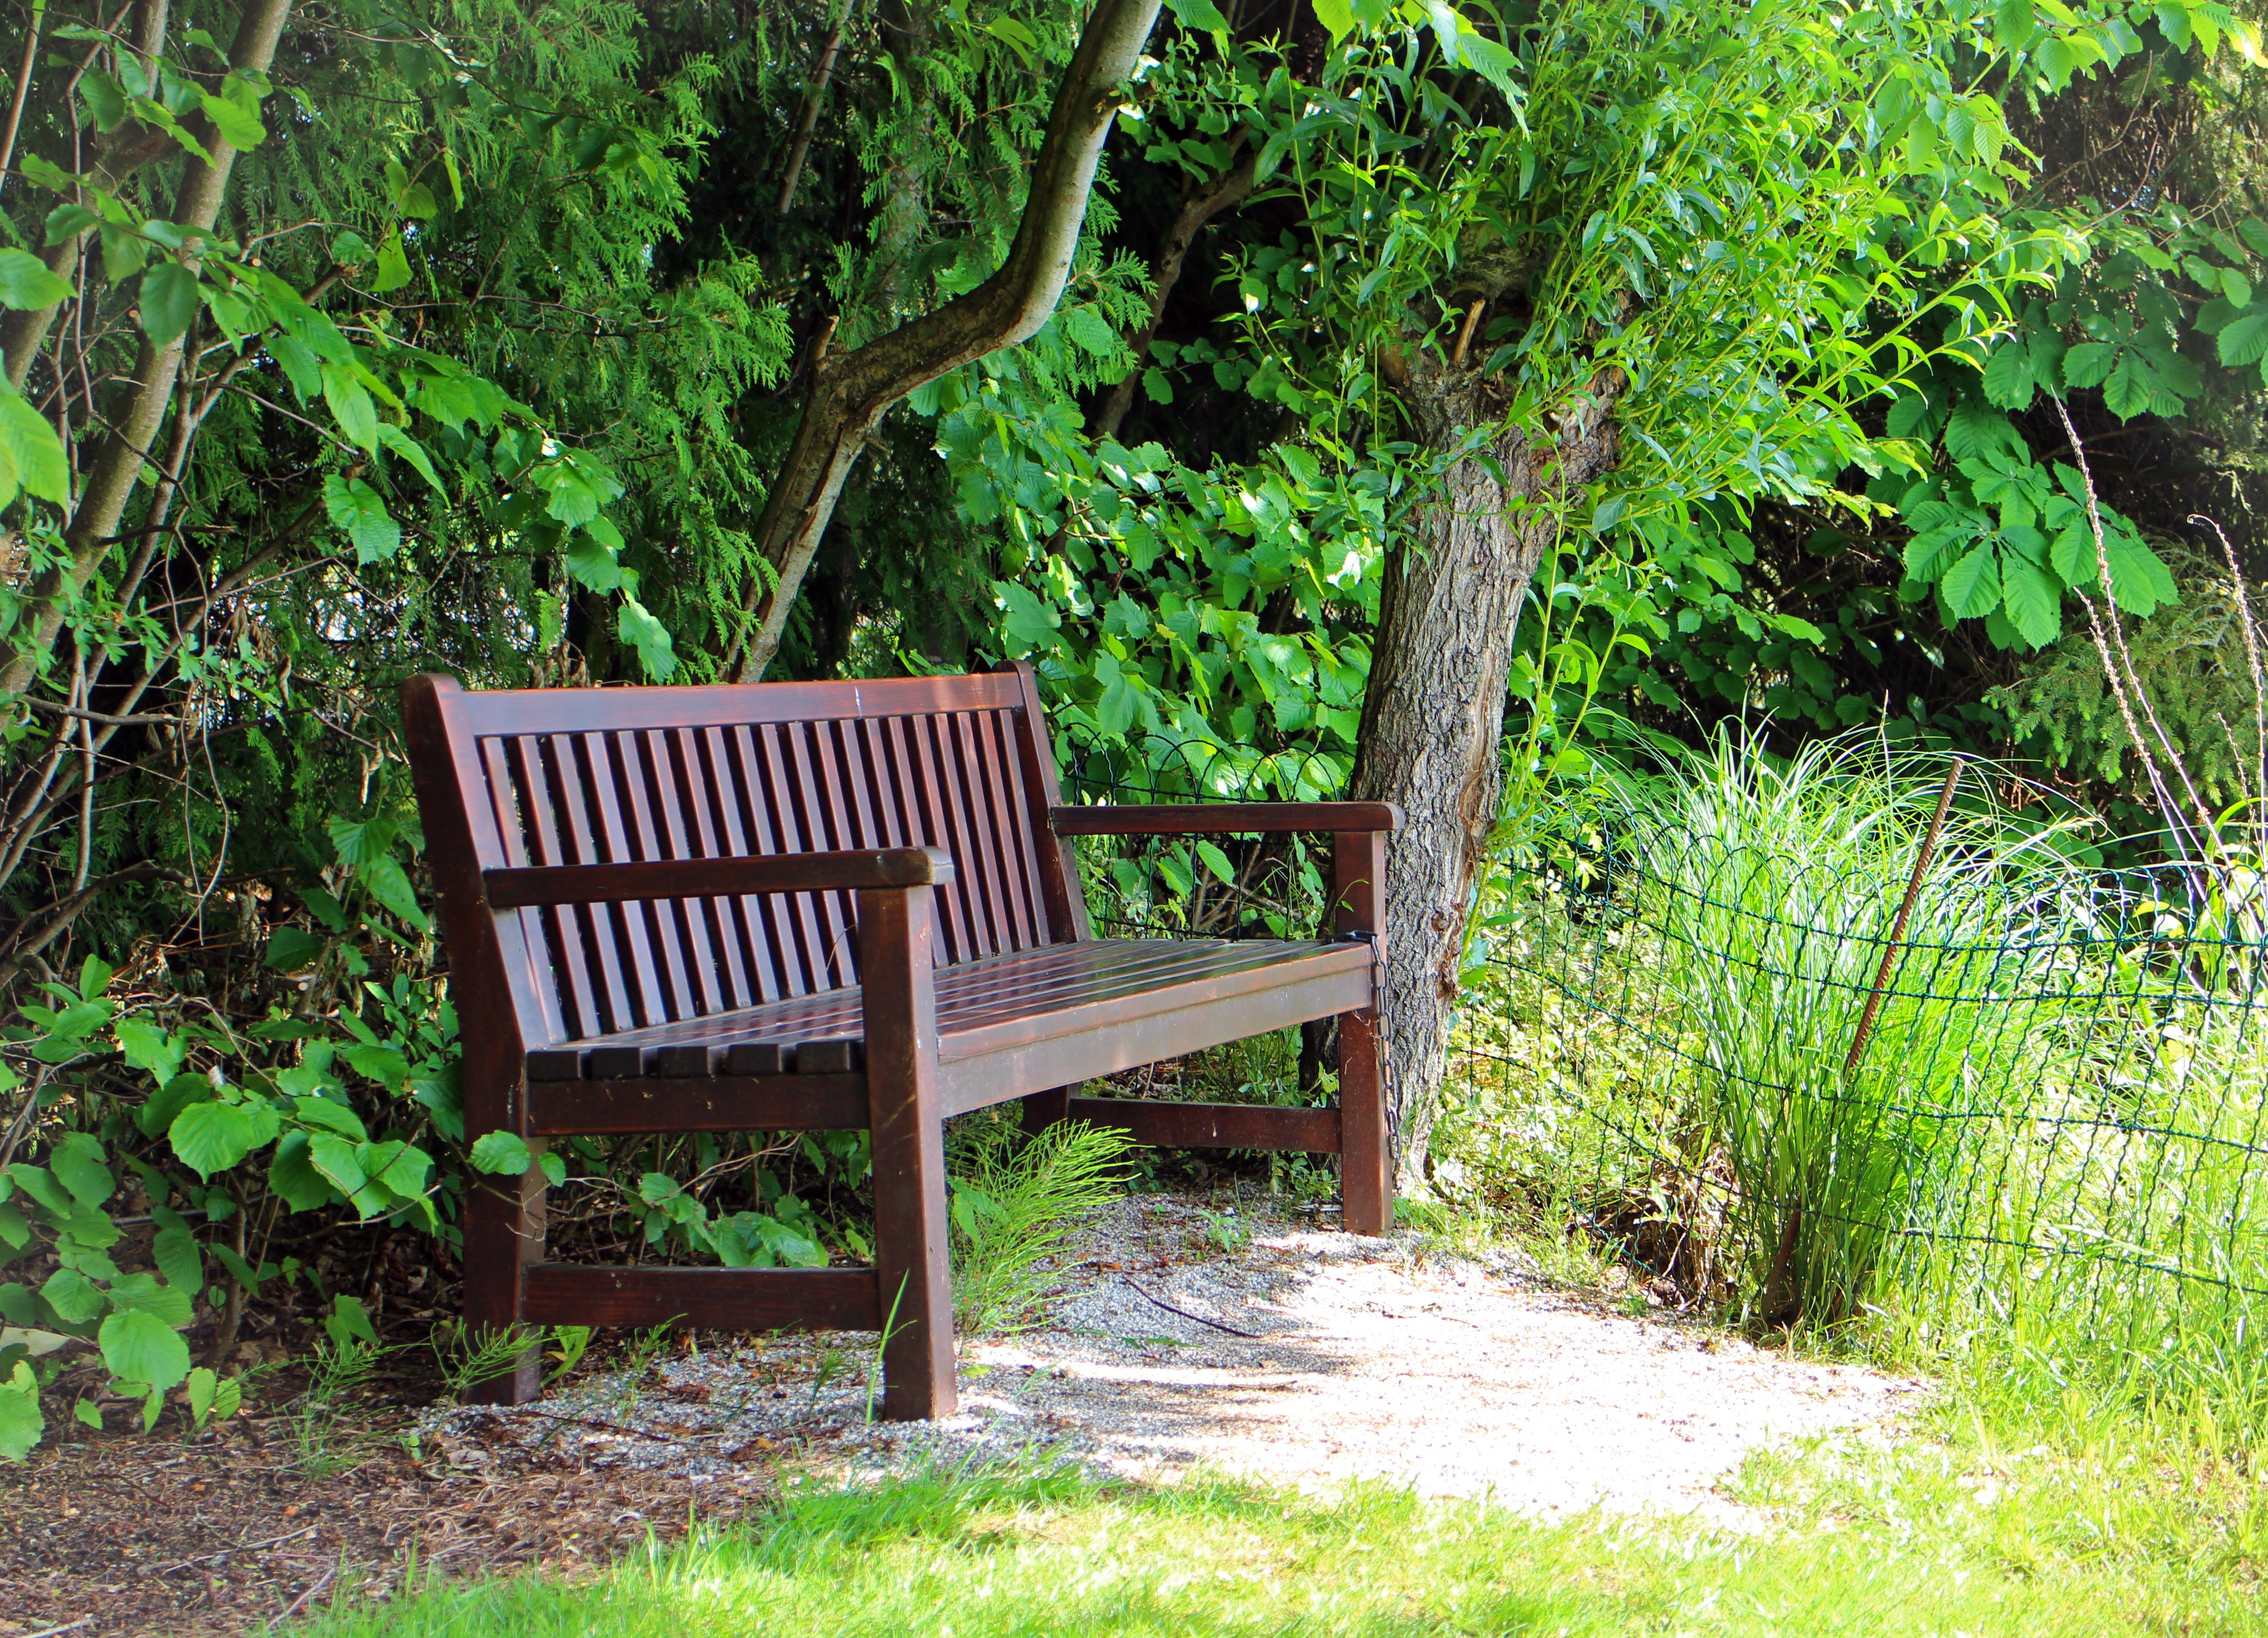
tree, grass, bench, lawn, seat, green, jungle, cottage, backyard, rest, furniture, garden, sit, bank, out, woodland, yard, silent, outdoor structure